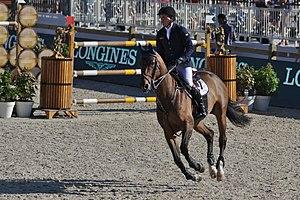
Falco van Spieveld est un cheval hongre de saut d'obstacles bai foncé, inscrit au stud-book BWP, monté par le cavalier irlandais Cameron Hanley.